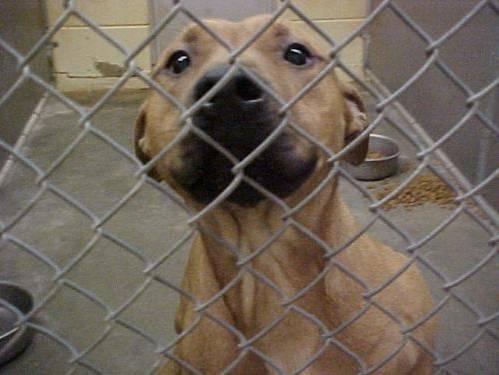
dog